Manhattan Project

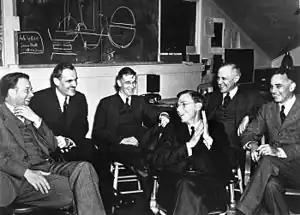
Six men in suits sitting on chairs, smiling and laughing

The S-1 Committee meeting on 18 December 1941 was "pervaded by an atmosphere of enthusiasm and urgency" in the wake of the attack on Pearl Harbor and the United States declaration of war on Japan and on Germany. Work was proceeding on three techniques for isotope separation: Lawrence and his team at the University of California investigated electromagnetic separation, Eger Murphree and Jesse Wakefield Beams's team looked into gaseous diffusion at Columbia University, and Philip Abelson directed research into thermal diffusion at the Carnegie Institution of Washington and later the Naval Research Laboratory. Murphree also headed an unsuccessful separation project using gas centrifuges.